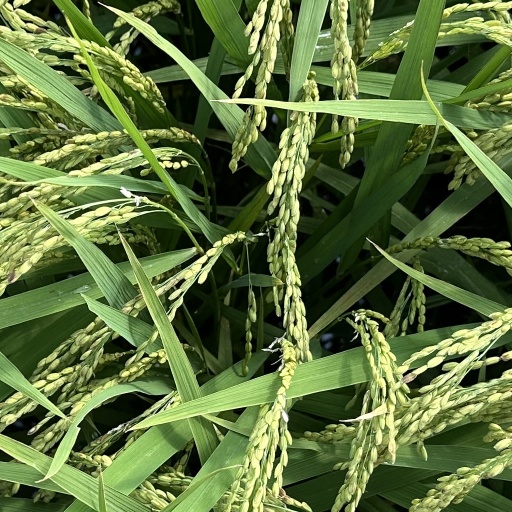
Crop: rice